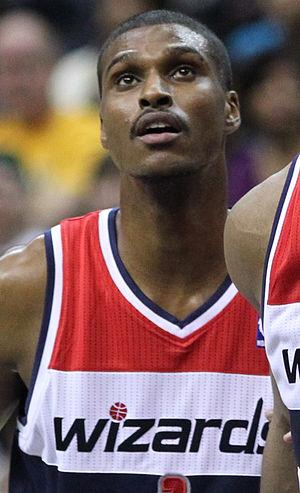
Edwin Ubiles, né le 26 novembre 1986, à Brooklyn, à New York, est un joueur américano-portoricain de basket-ball. Il évolue au poste d'arrière.